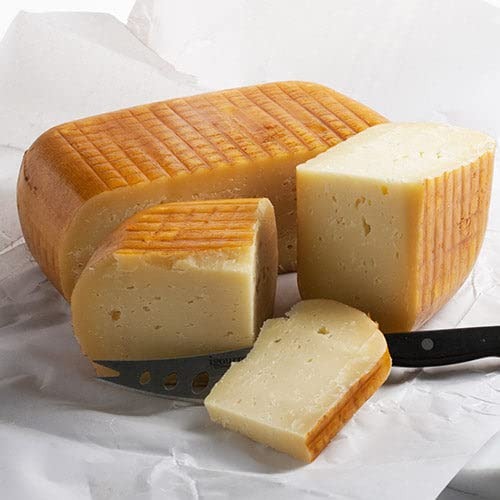
Item Name: Mahon Spanish Cheese DOP - Whole Wheel (6 pound)
Bullet Point 1: Ships expedited in an insulated package to ensure freshness
Bullet Point 2: Produced on the island of Menorca in the Balearic Islands off the coast of Spain
Bullet Point 3: Spain's second most popular cheese
Bullet Point 4: Made from 100% cow's milk cheese
Bullet Point 5: Ripened in underground caves for 60 days
Product Description: Mahon is produced on the island of Menorca in the Balearic Islands, off the coast of Spain. Although it is a small island, Menorca produces enough cheese to make Mahon Spain's second most popular cheese next to Manchego. A 100% cow's milk cheese, Mahon comes in large squares of about six pounds. Ripened in underground caves for at least 60 days, Mahon has a bold, magnificent flavor that could never be called mild. The yellowish-orange rind conceals a soft, slightly salty, and decidedly spicy interior. This unique cheese is a must-try for any cheese lover and an absolute necessity for the true connoisseur.Made from pasteurized cow's milk.Photo depicts whole 6 lb. form of cheese.
Value: 1.0
Unit: Count

Price: 125.99